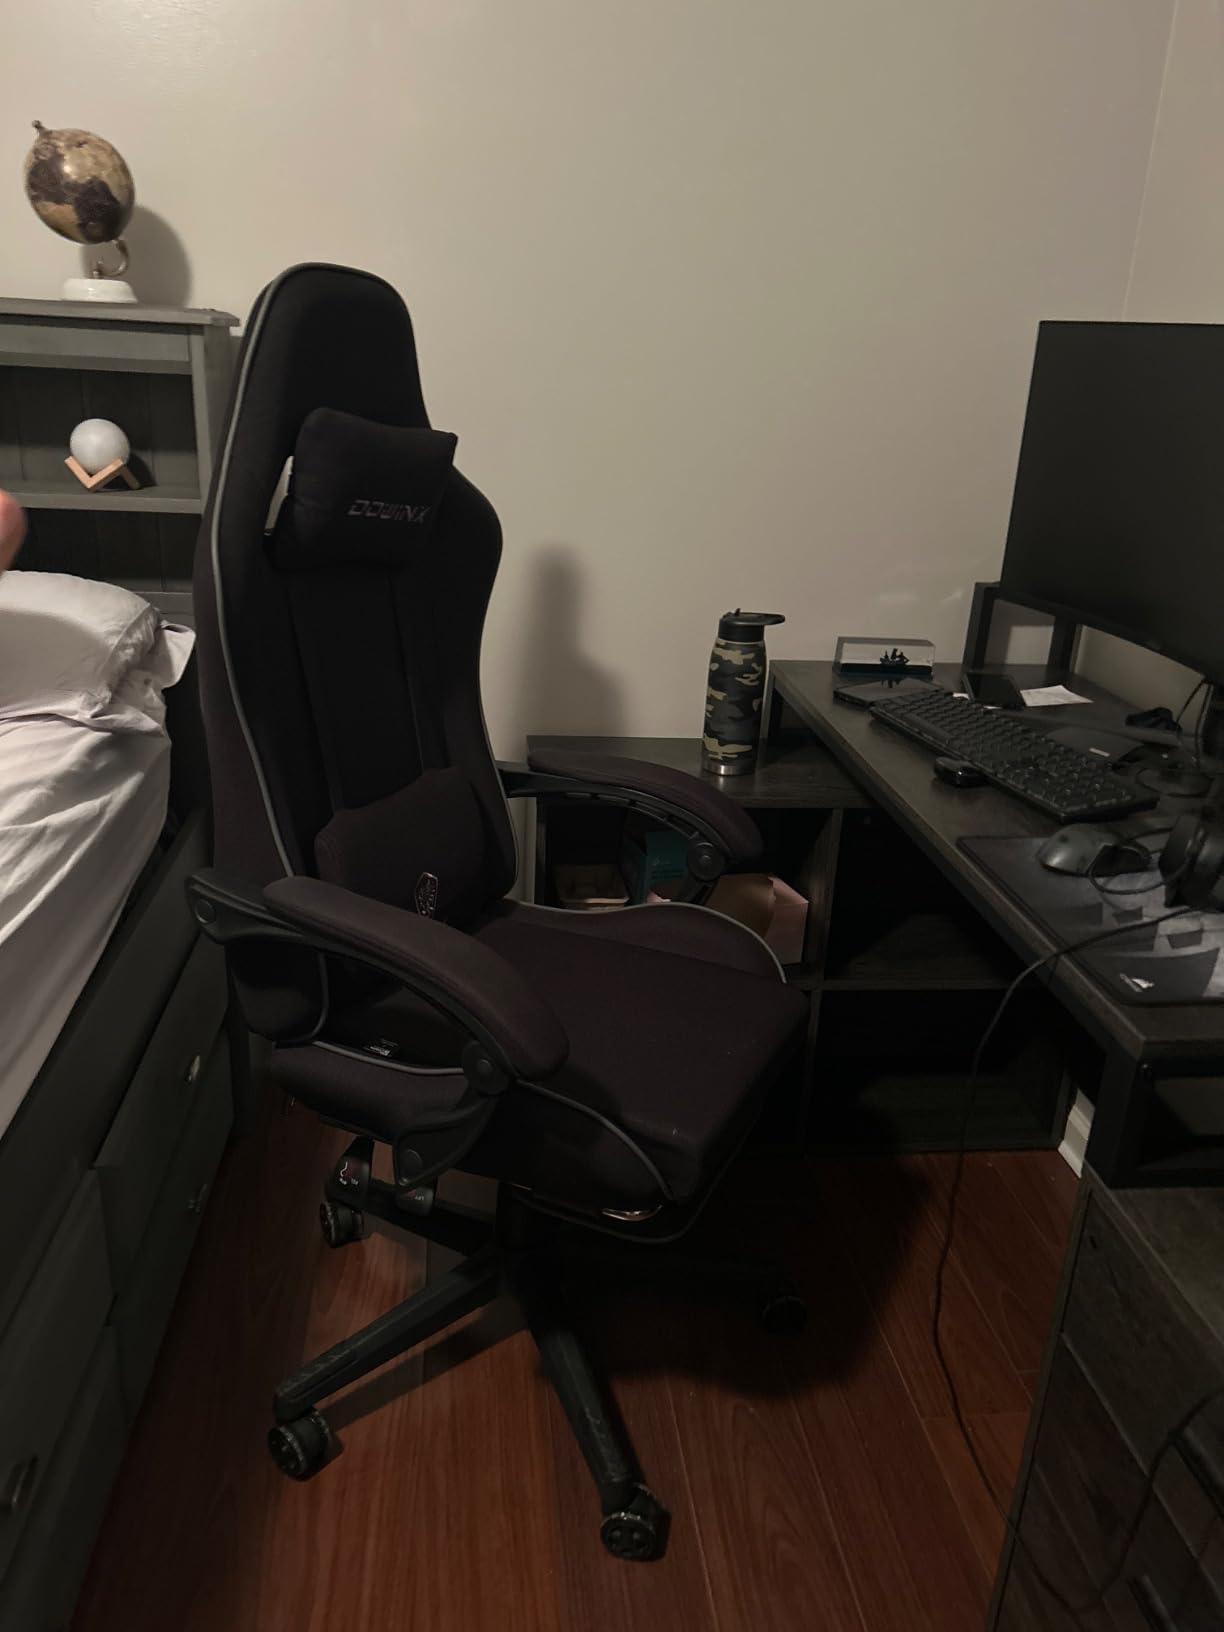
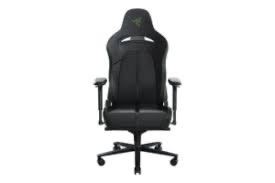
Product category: items_chair
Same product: no